B Reactor

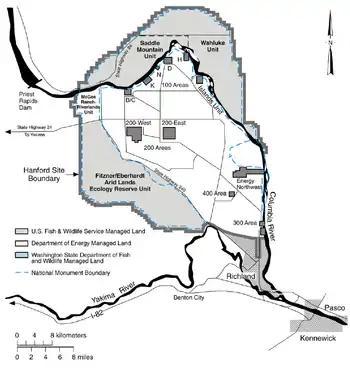
Map of the Hanford site with the B/C reactor site shown at the upper left.

The B Reactor had its first nuclear chain reaction in September 1944, the D Reactor in December 1944 and the F Reactor in February 1945. The initial operation was halted by a problem identified as neutron absorption by the fission product Xe-135, first identified in a research paper of Chien-Shiung Wu that was shared with Fermi. It was overcome by increasing the amount of uranium charged. The reactor produced plutonium-239 by irradiating uranium-238 with neutrons generated by the nuclear reaction. It was one of three reactors – along with the D and F reactors – built about six miles (10 km) apart on the south bank of the Columbia River. Each reactor had its own auxiliary facilities that included a river pump house, large storage and settling basins, a filtration plant, large motor-driven pumps for delivering water to the face of the pile, and facilities for emergency cooling in case of a power failure.